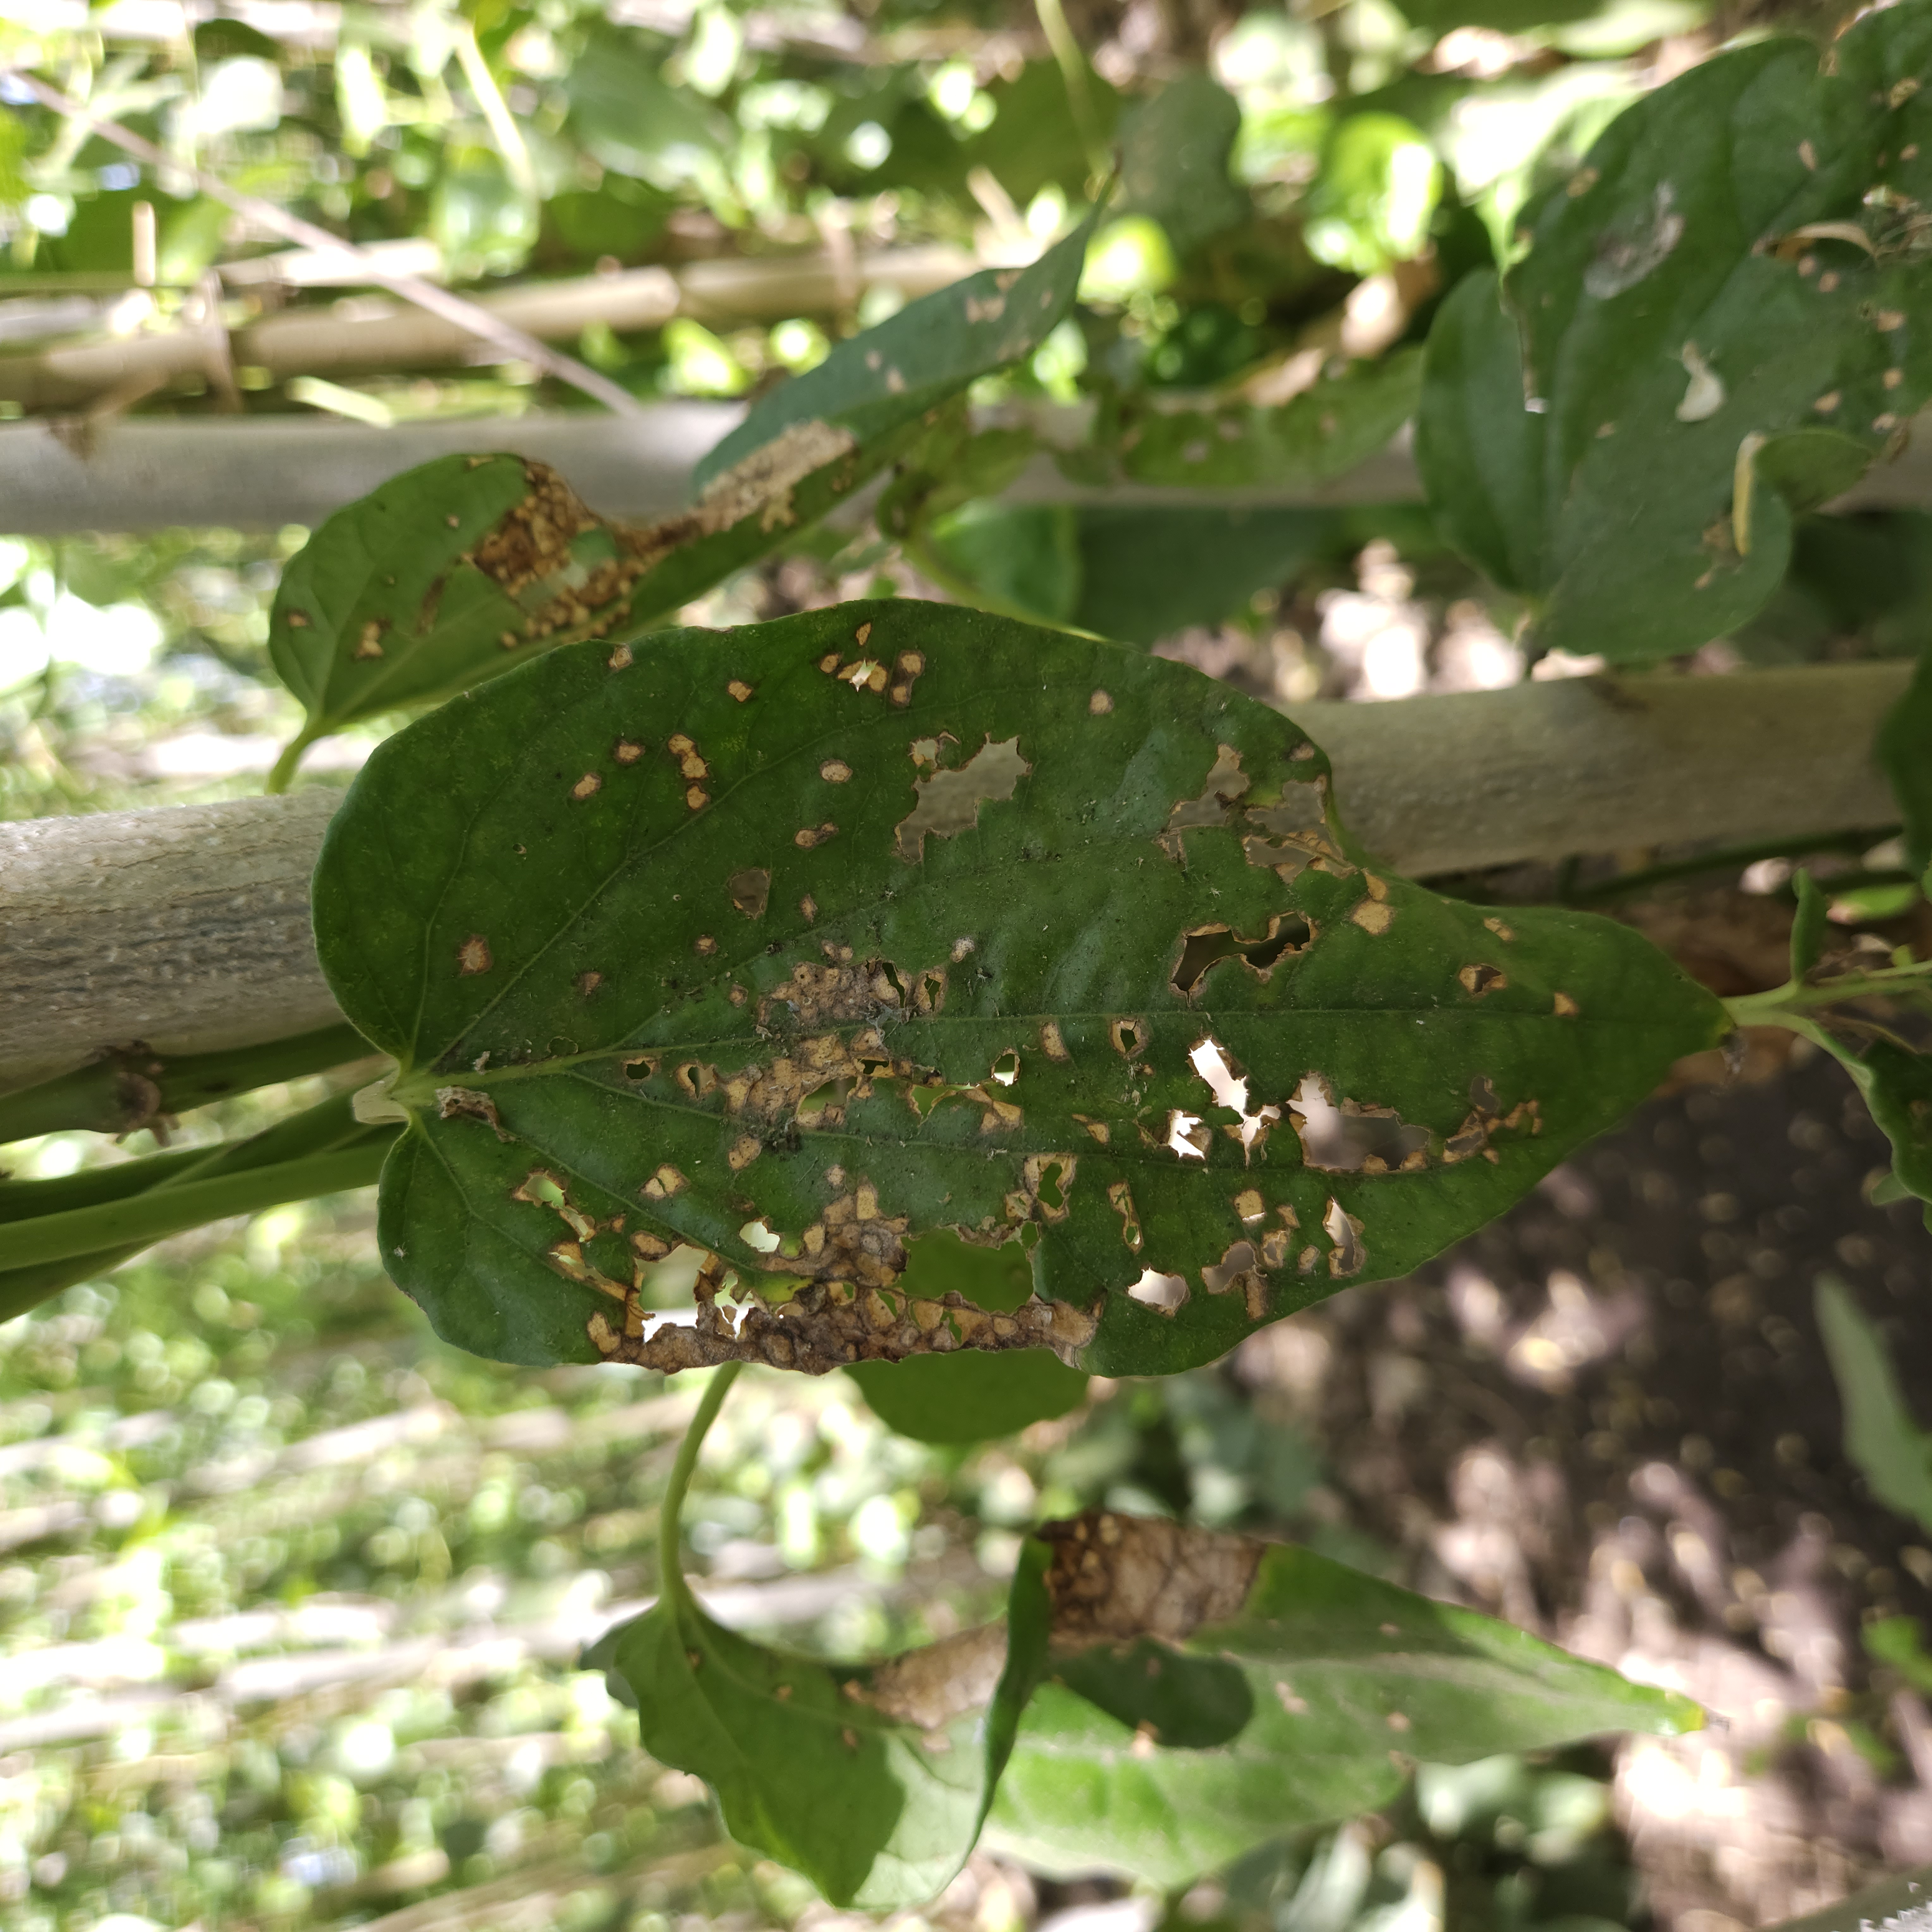
Label: Diseased